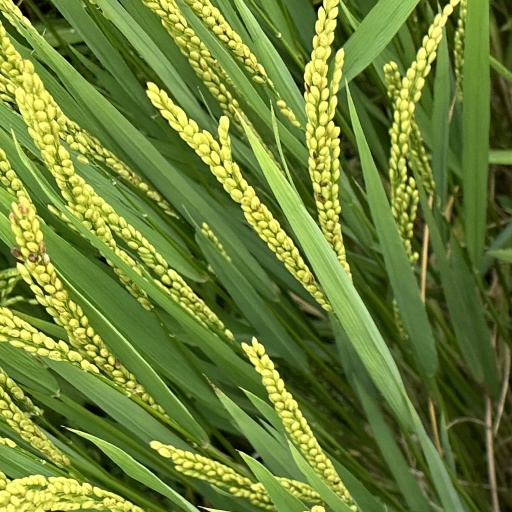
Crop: rice